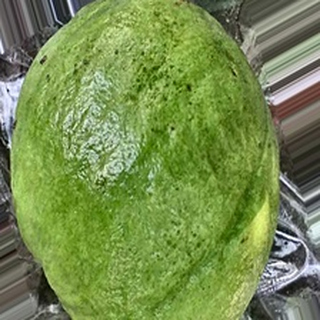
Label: healthy_guava